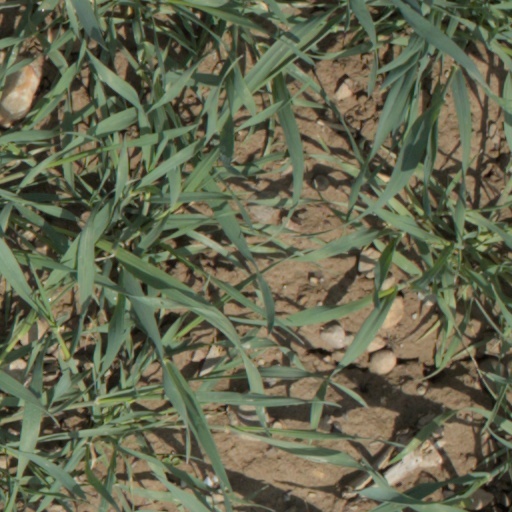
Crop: wheat